Sir Thomas Gascoigne, 8th Baronet

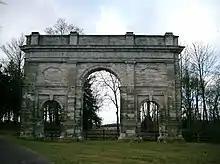
Triumphal Arch at Parlington Hall, designed by Thomas Leverton and erected 1783.

Gascoigne was a strong supporter of the cause of American Independence and built a commemorative arch to the American victory in the War of Independence, at the entrance to his Parlington Hall estate. The main frieze read 'Liberty in N. America Triumphant MDCCLXXXIII' and whilst it categorically supported the American cause, the arch also subtly indicated Gascoigne's approval of Rockingham who had vocally opposed both Lord North, and the war, in Parliament. The Parlington arch still stands and in 1975, on the advice of Nikolaus Pevsner, the British Government made unsuccessful enquiries into the possibility of gifting it to the United States of America to mark the bicentenary of American Independence.